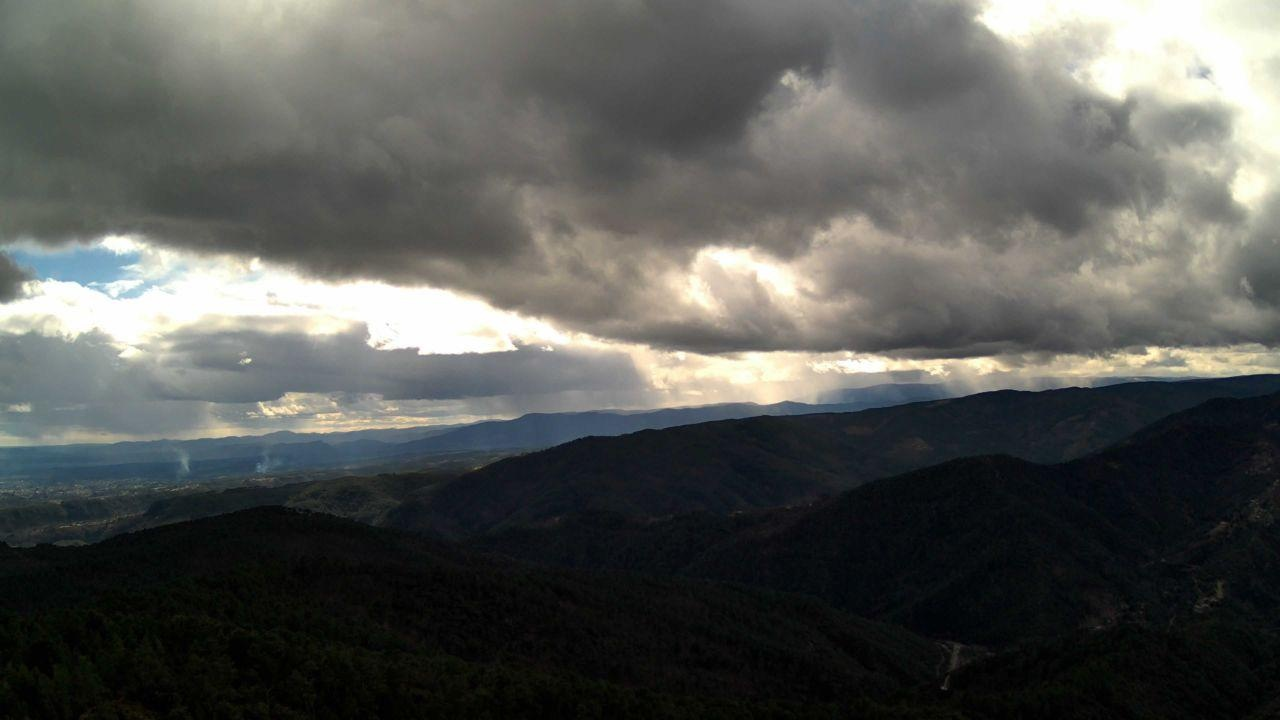
Fire: no
Smoke: yes